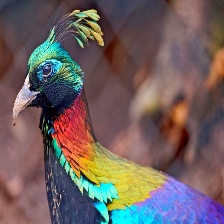
Species: HIMALAYAN MONAL
Scientific name: LOPHOPHORUS IMPEJANUS